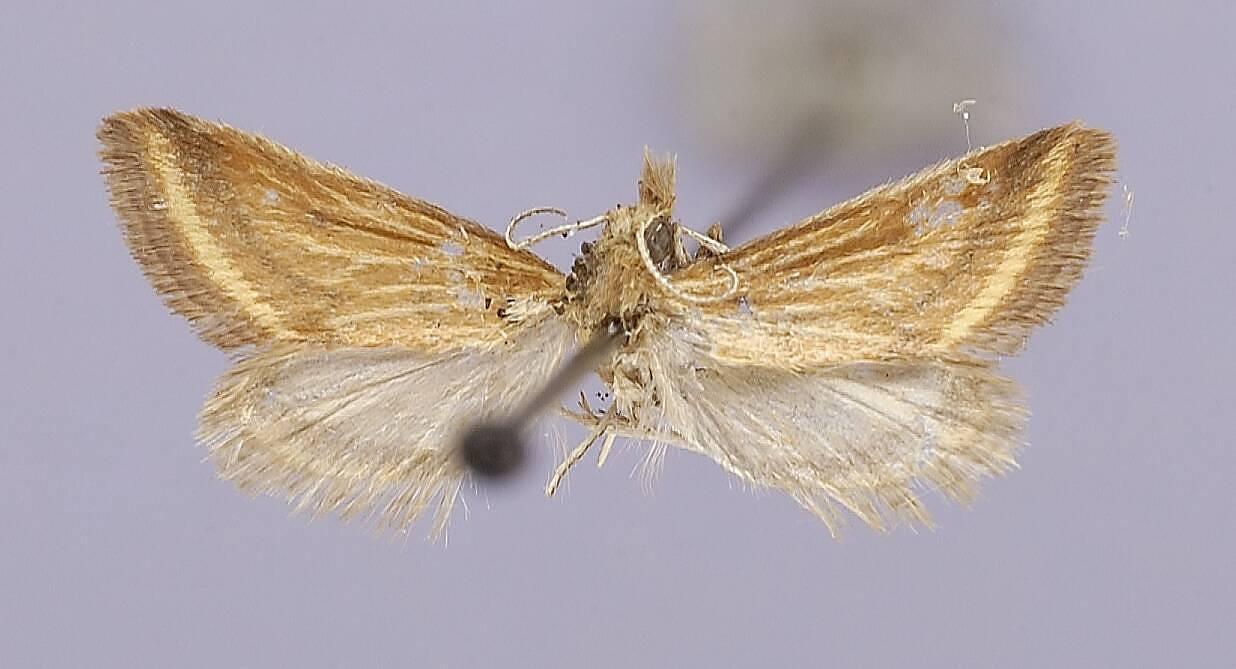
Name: Pionea insiola
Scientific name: Pionea insiola Dyar, 1925
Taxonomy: Animalia, Arthropoda, Insecta, Lepidoptera, Crambidae, Glaphyriinae
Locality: Venadio, [Not Stated], Sinaloa, Mexico
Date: [Not Stated]